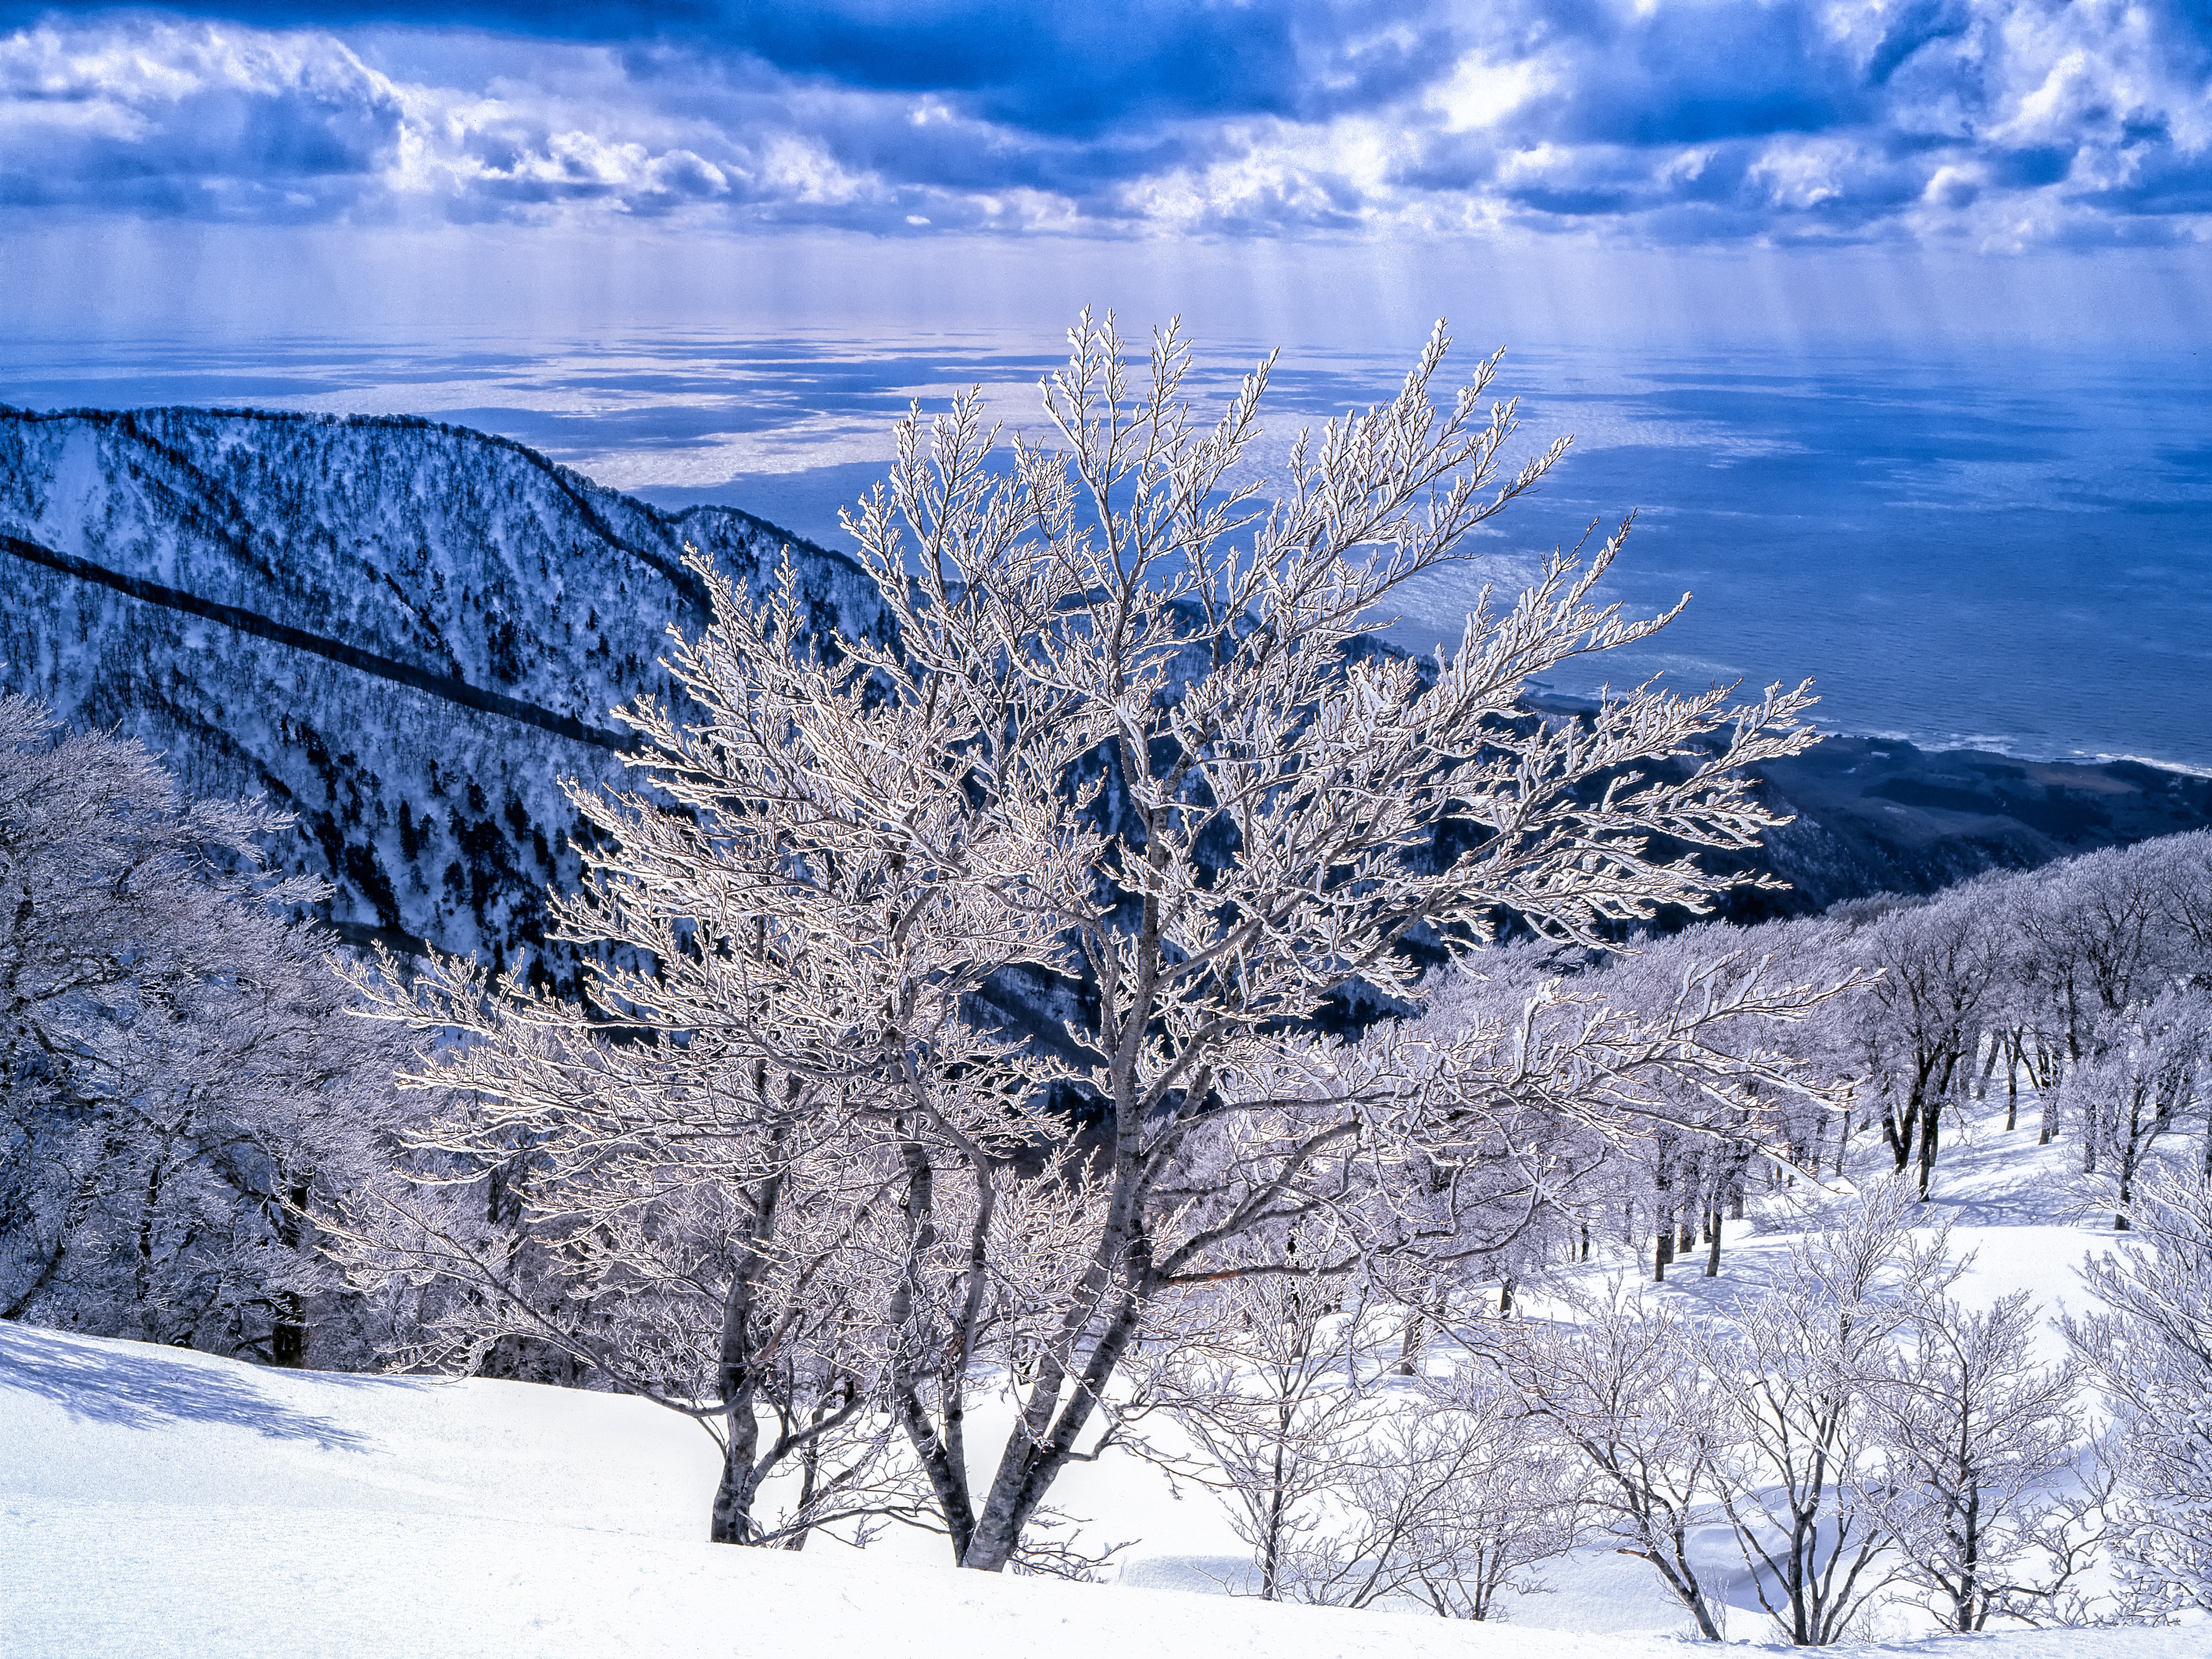
landscape, sea, tree, branch, mountain, snow, winter, frost, mountain range, ice, weather, japan, season, mountains, rime, freezing, japan sea, 3 months, woody plant, shirakami sanchi, world heritage region